Casa Loma Ballroom

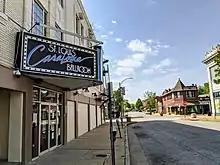
Casa Loma Ballroom exterior in 2020

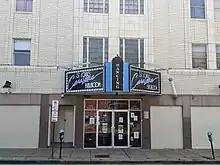
Casa Loma Ballroom in 2020

The Cinderella Recreation Hall and Dance Academy was built in 1927 and later renamed the Showboat Ballroom. When Art Kawell and H. J. "Nap" Burian purchased it in 1935, it was again renamed; its new name, Casa Loma Ballroom, has remained.